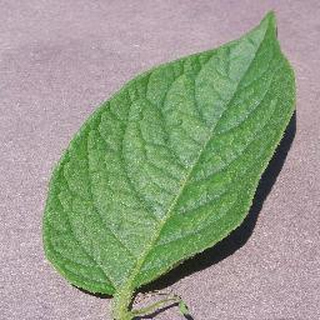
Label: healthy_potato